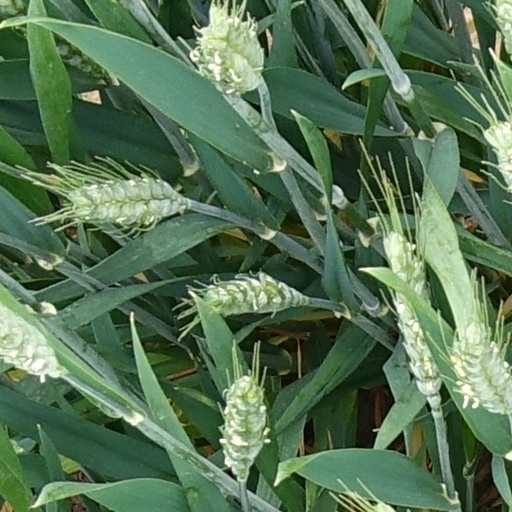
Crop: wheat